Mister Bones

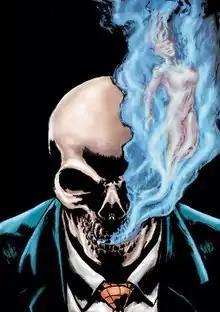
Cover art to "Manhunter" #16, by Jesus Saiz.

Mister Bones (Robert Todd) is a character in the , created by Roy Thomas, Dann Thomas, and Todd McFarlane, in "Infinity, Inc." #16 (July 1985). A former low-level supervillain and member of Helix, he reformed and joined the Infinity Inc. team, then later the Department of Extranormal Operations (a government agency which regulates superhero activity) as a bureaucrat, eventually rising to the rank of Regional Director for the Eastern Seaboard. Thus, he now wears a suit and tie instead of a costume, and is also known as Director Bones. A chain-smoker, he had a habit of speaking in rhyme in early appearances, but he no longer does so.